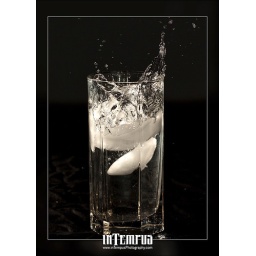
I was screwing around with some ice cubes and a glass of water out of boredom tonight.